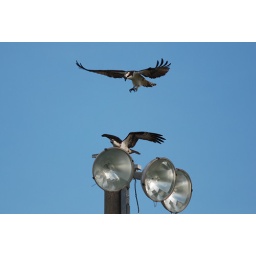
029 121509 DSC_1901 Male hovering above female on lamp